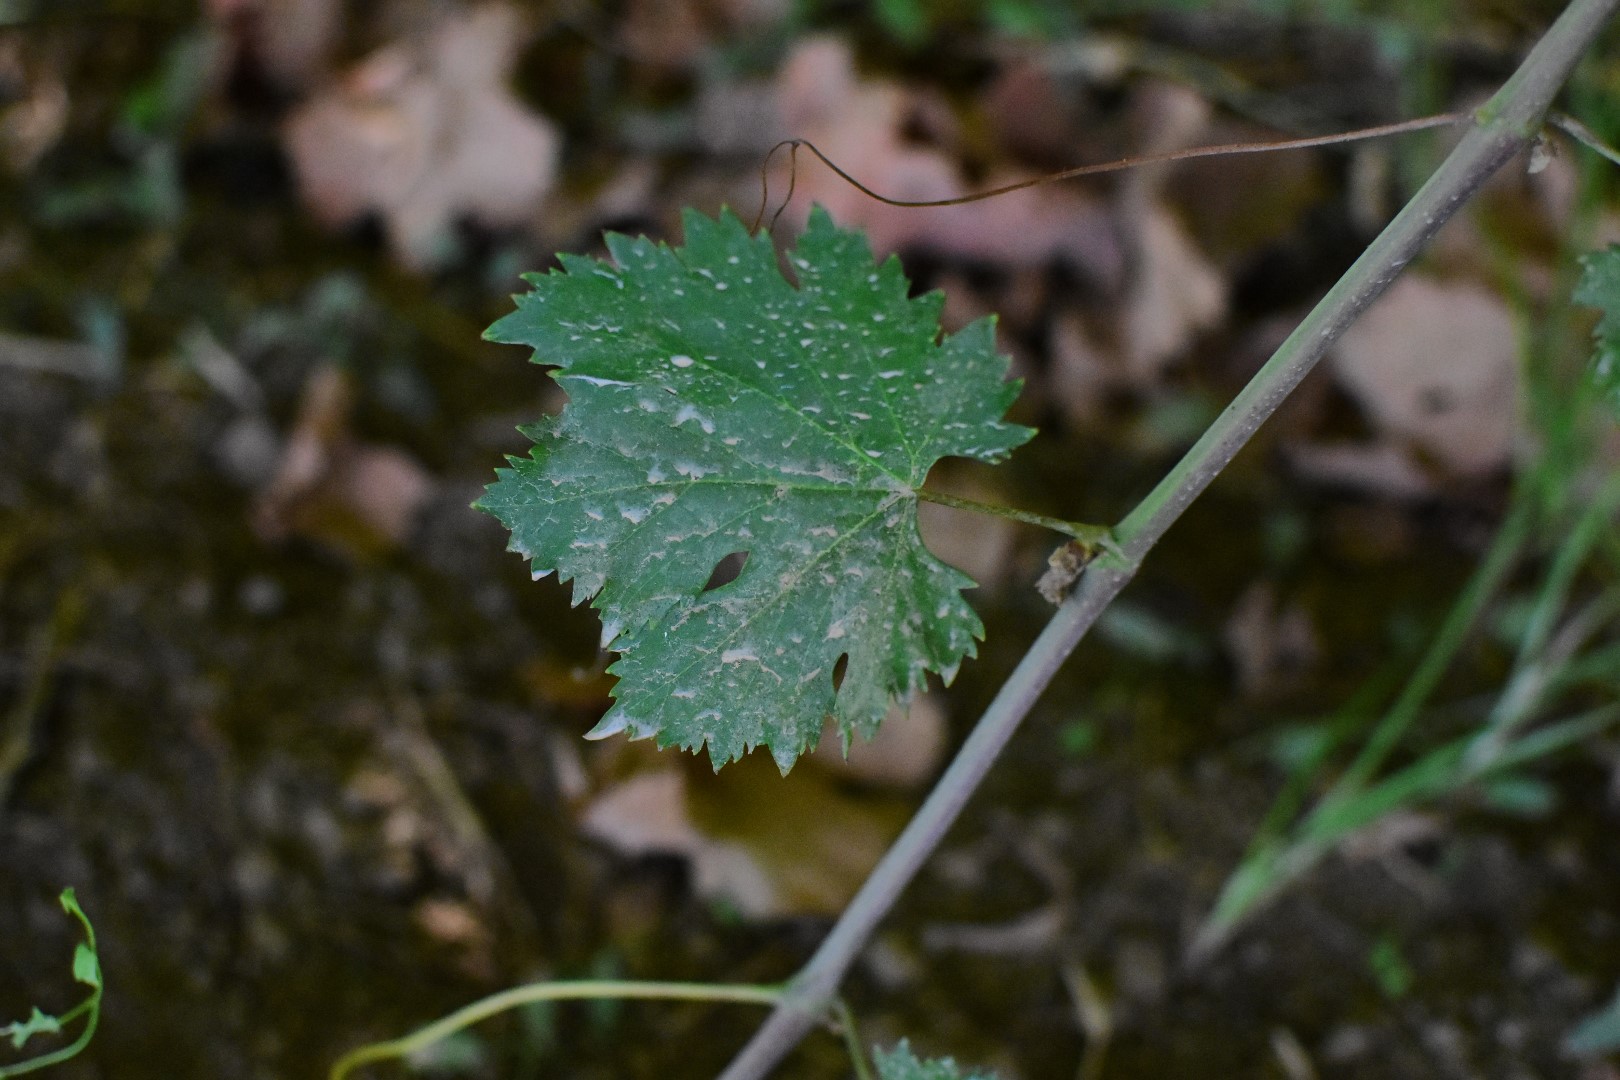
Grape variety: Deas Al-Annz